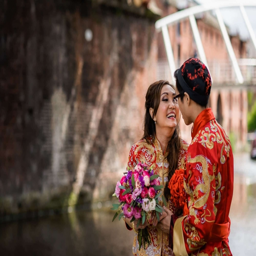
bride and groom under a bridge